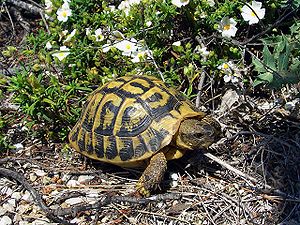
Græsk landskildpadde
Den græske landskildpadde lever i den sydlige del af europa, mest i Grækenland og Italien.